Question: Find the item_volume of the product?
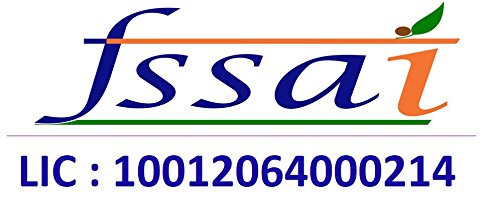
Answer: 10012064000214.0 gallon